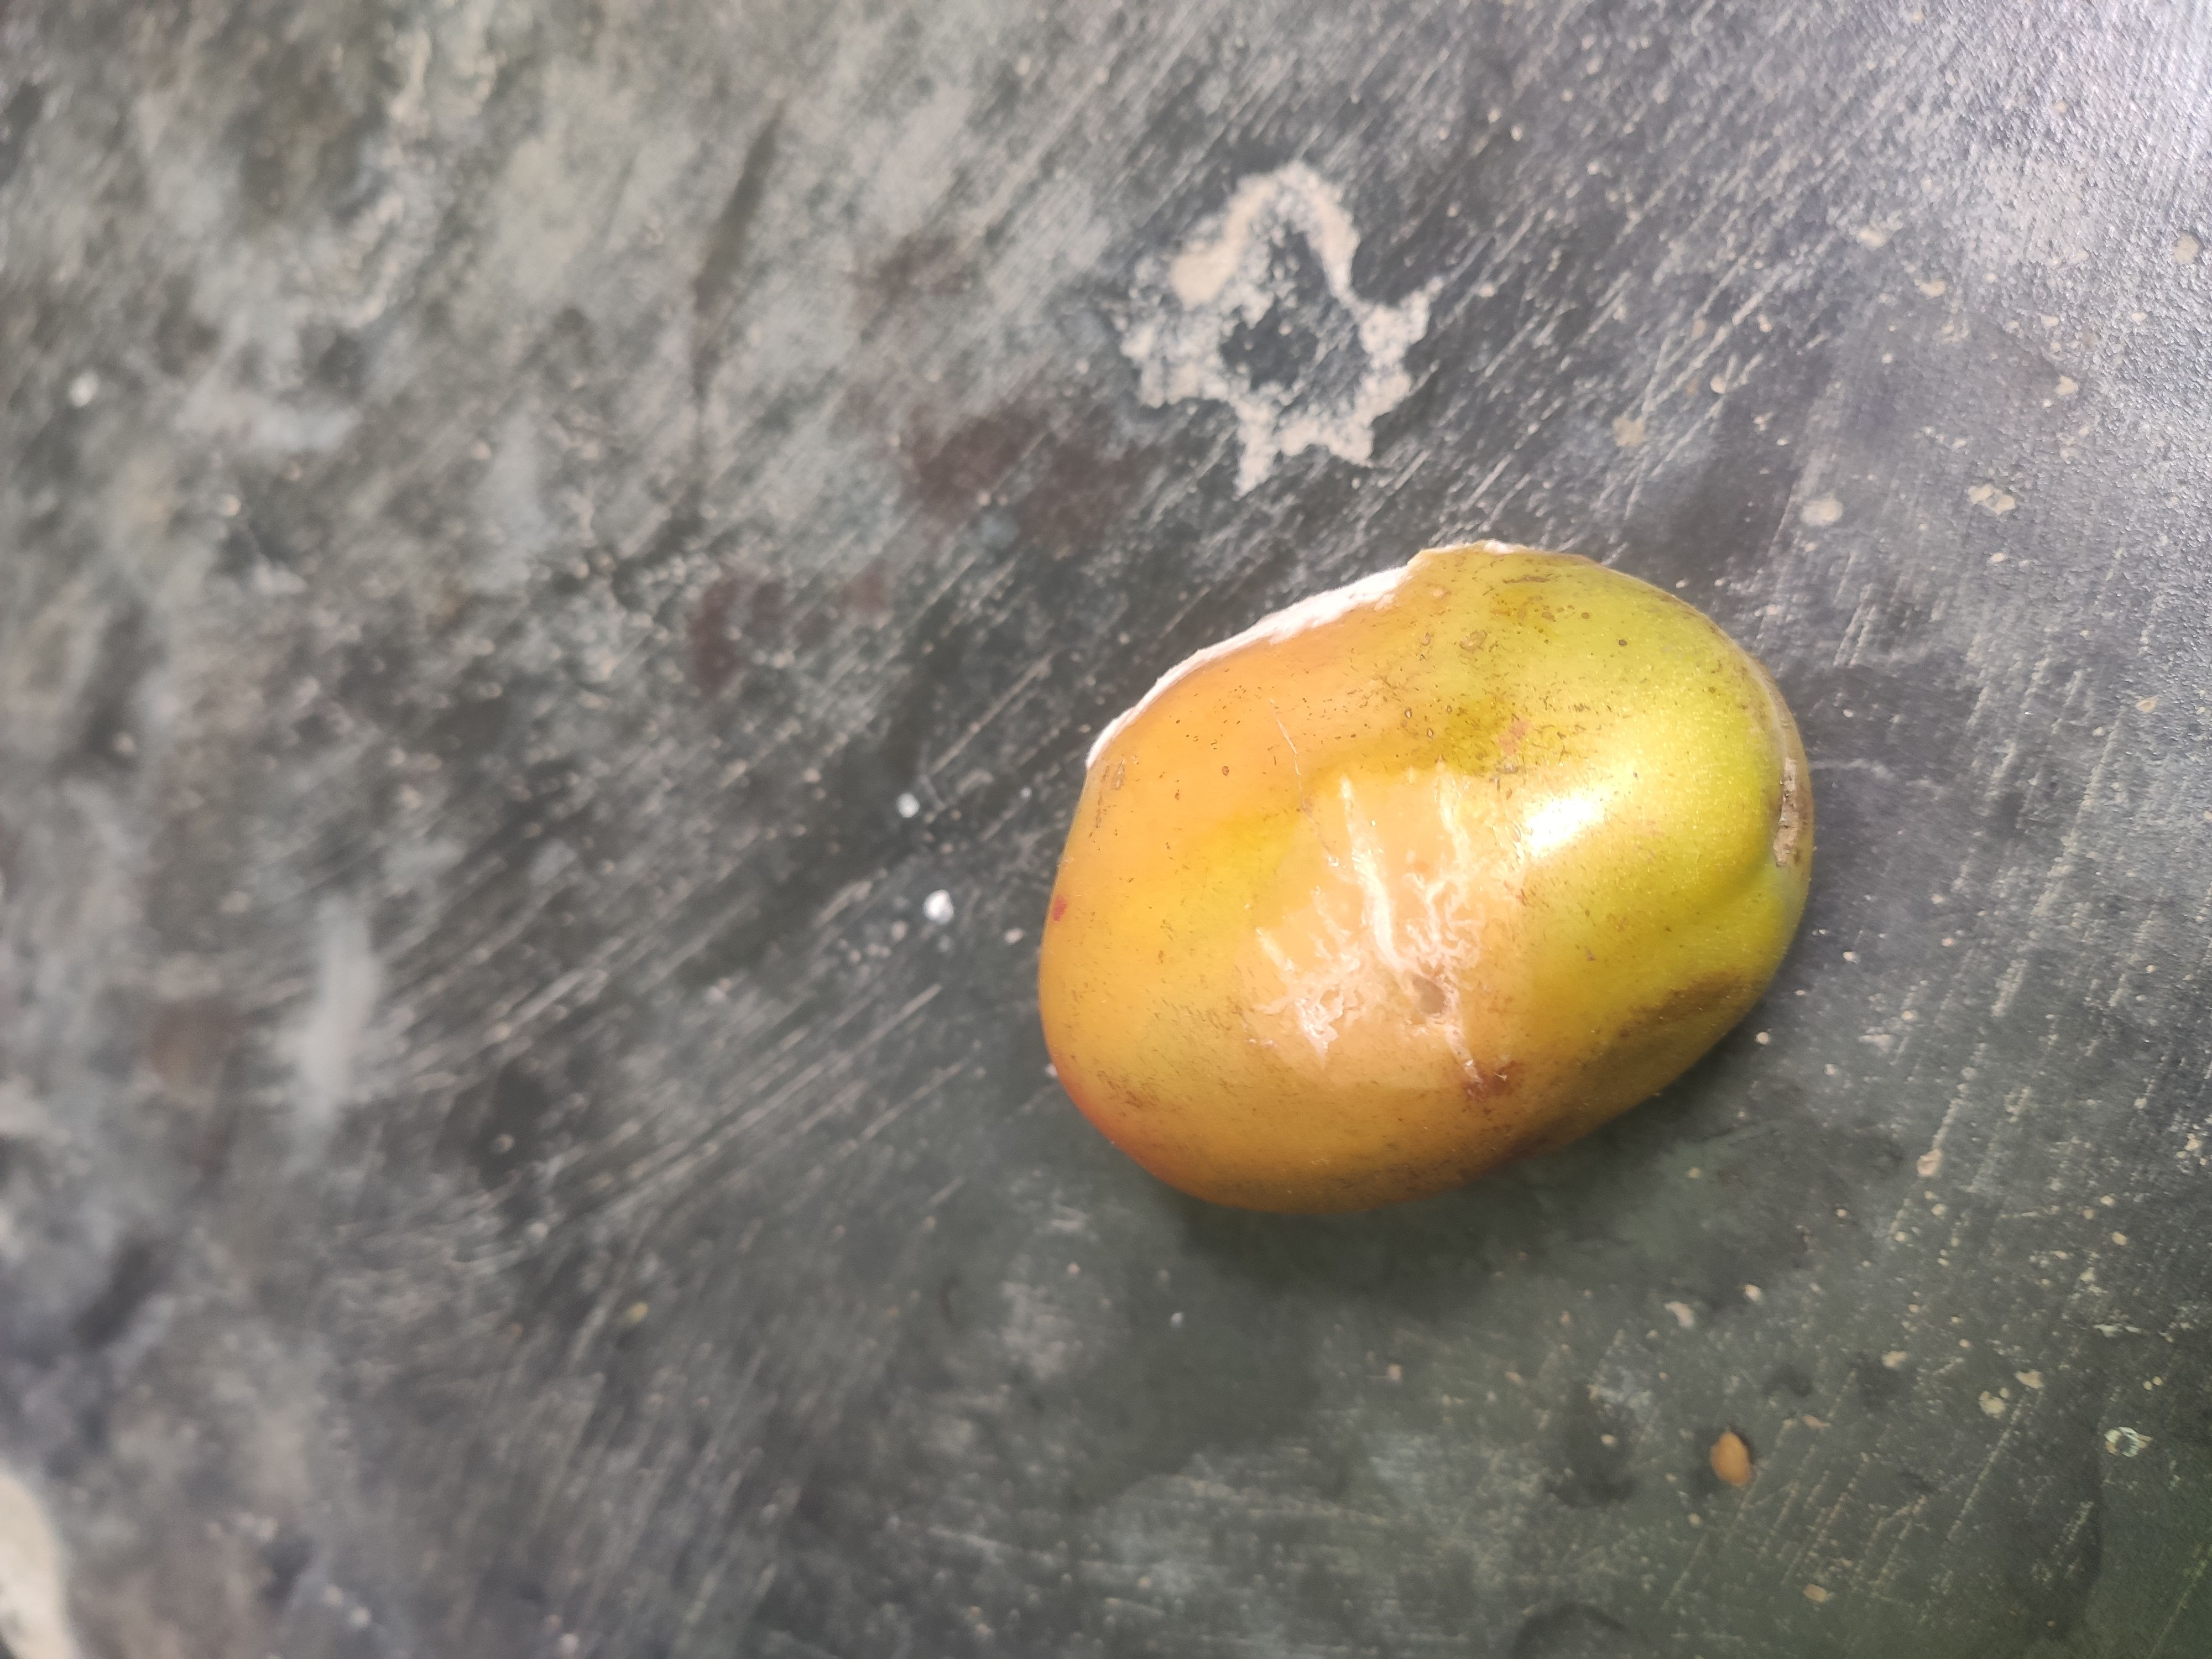
Fruit: tomatoes
Grade: 2nd-grade